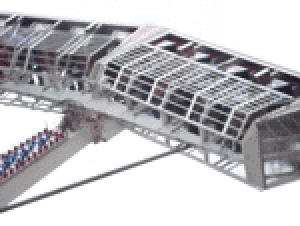
Un Kamikaze est une attraction de type pendule, principalement utilisée dans les fêtes foraines et parfois les parcs d'attractions, conçue par Far Fabbri. La première fut présentée en 1984 et depuis plus de 150 Kamikazes ont été vendus par la société.